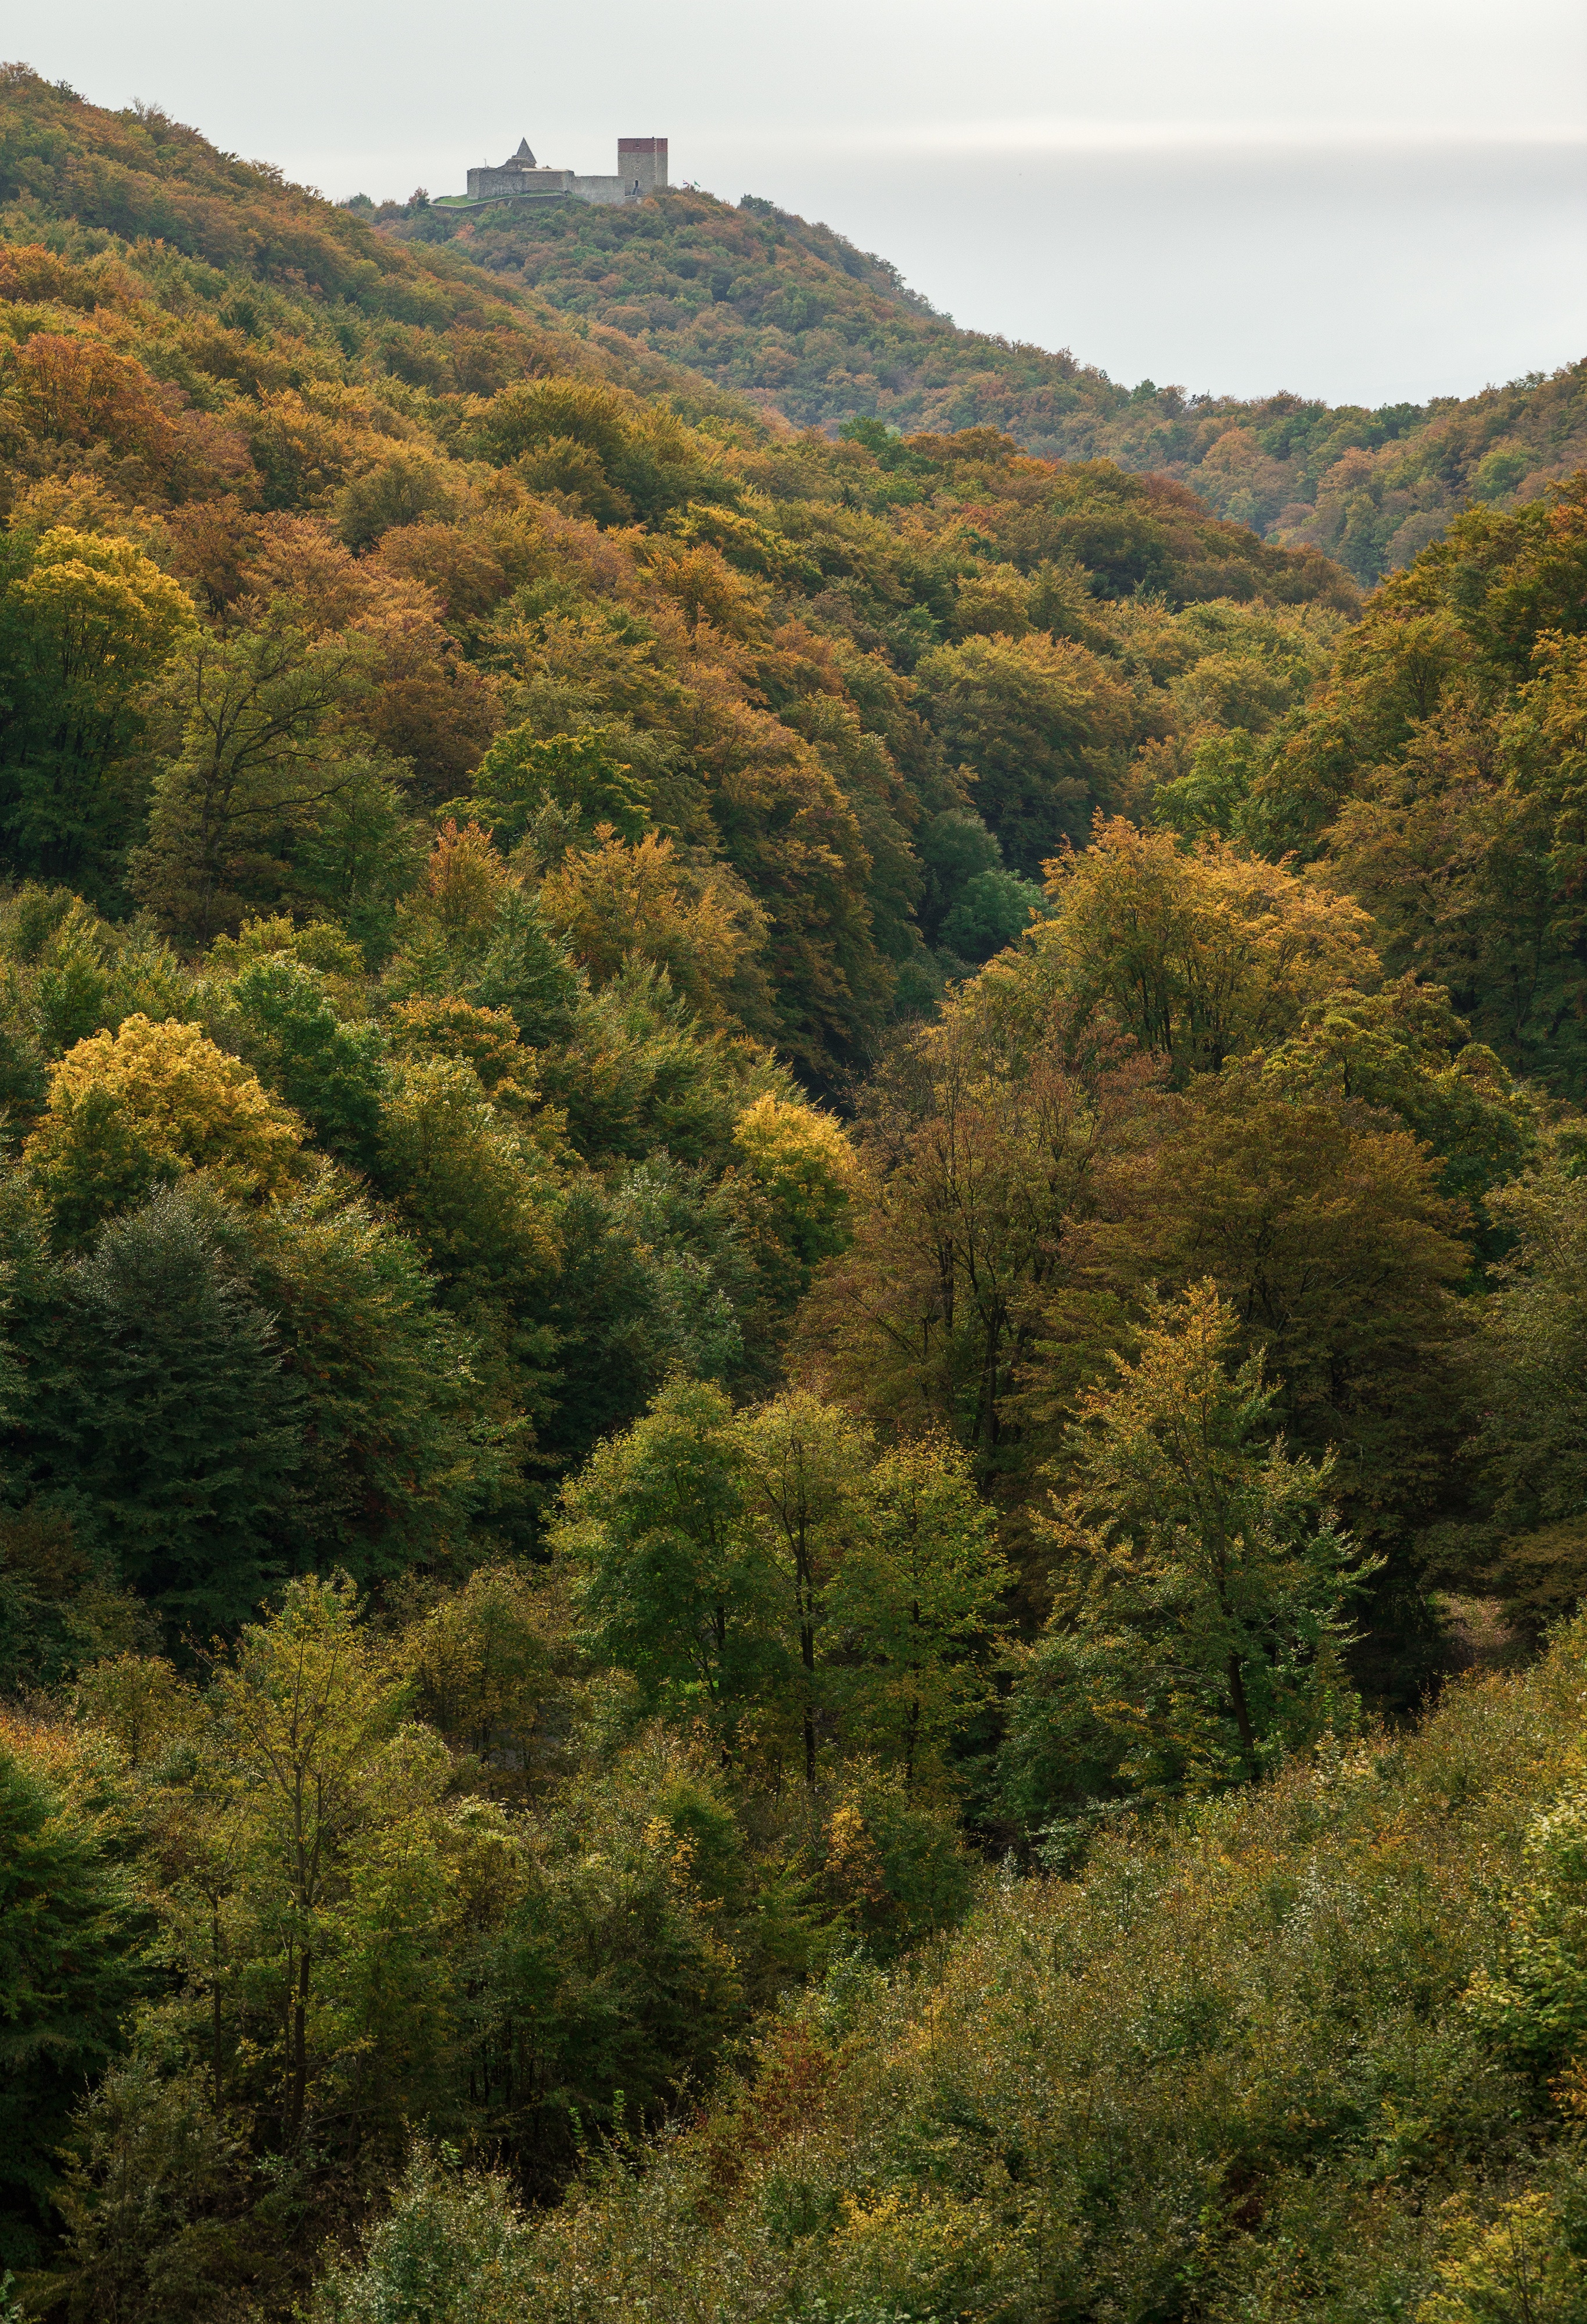
landscape, tree, nature, forest, wilderness, mountain, plant, meadow, leaf, hill, autumn, ridge, vegetation, rainforest, plateau, woodland, habitat, ecosystem, rural area, biome, natural environment, geographical feature, atmospheric phenomenon, woody plant, mountainous landforms, temperate broadleaf and mixed forest, temperate coniferous forest